Alexander Ivanovich Ostermann-Tolstoy

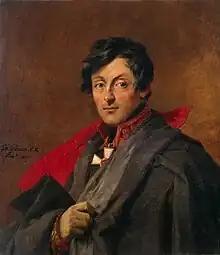
Portrait by George Dawe

Count Alexander Ivanovich Ostermann-Tolstoy (or Osterman-Tolstoy; ; 1770 – 12 February 1857) was a Russian nobleman and soldier in the era of the French Revolutionary Wars. He belonged to the famous Tolstoy family.